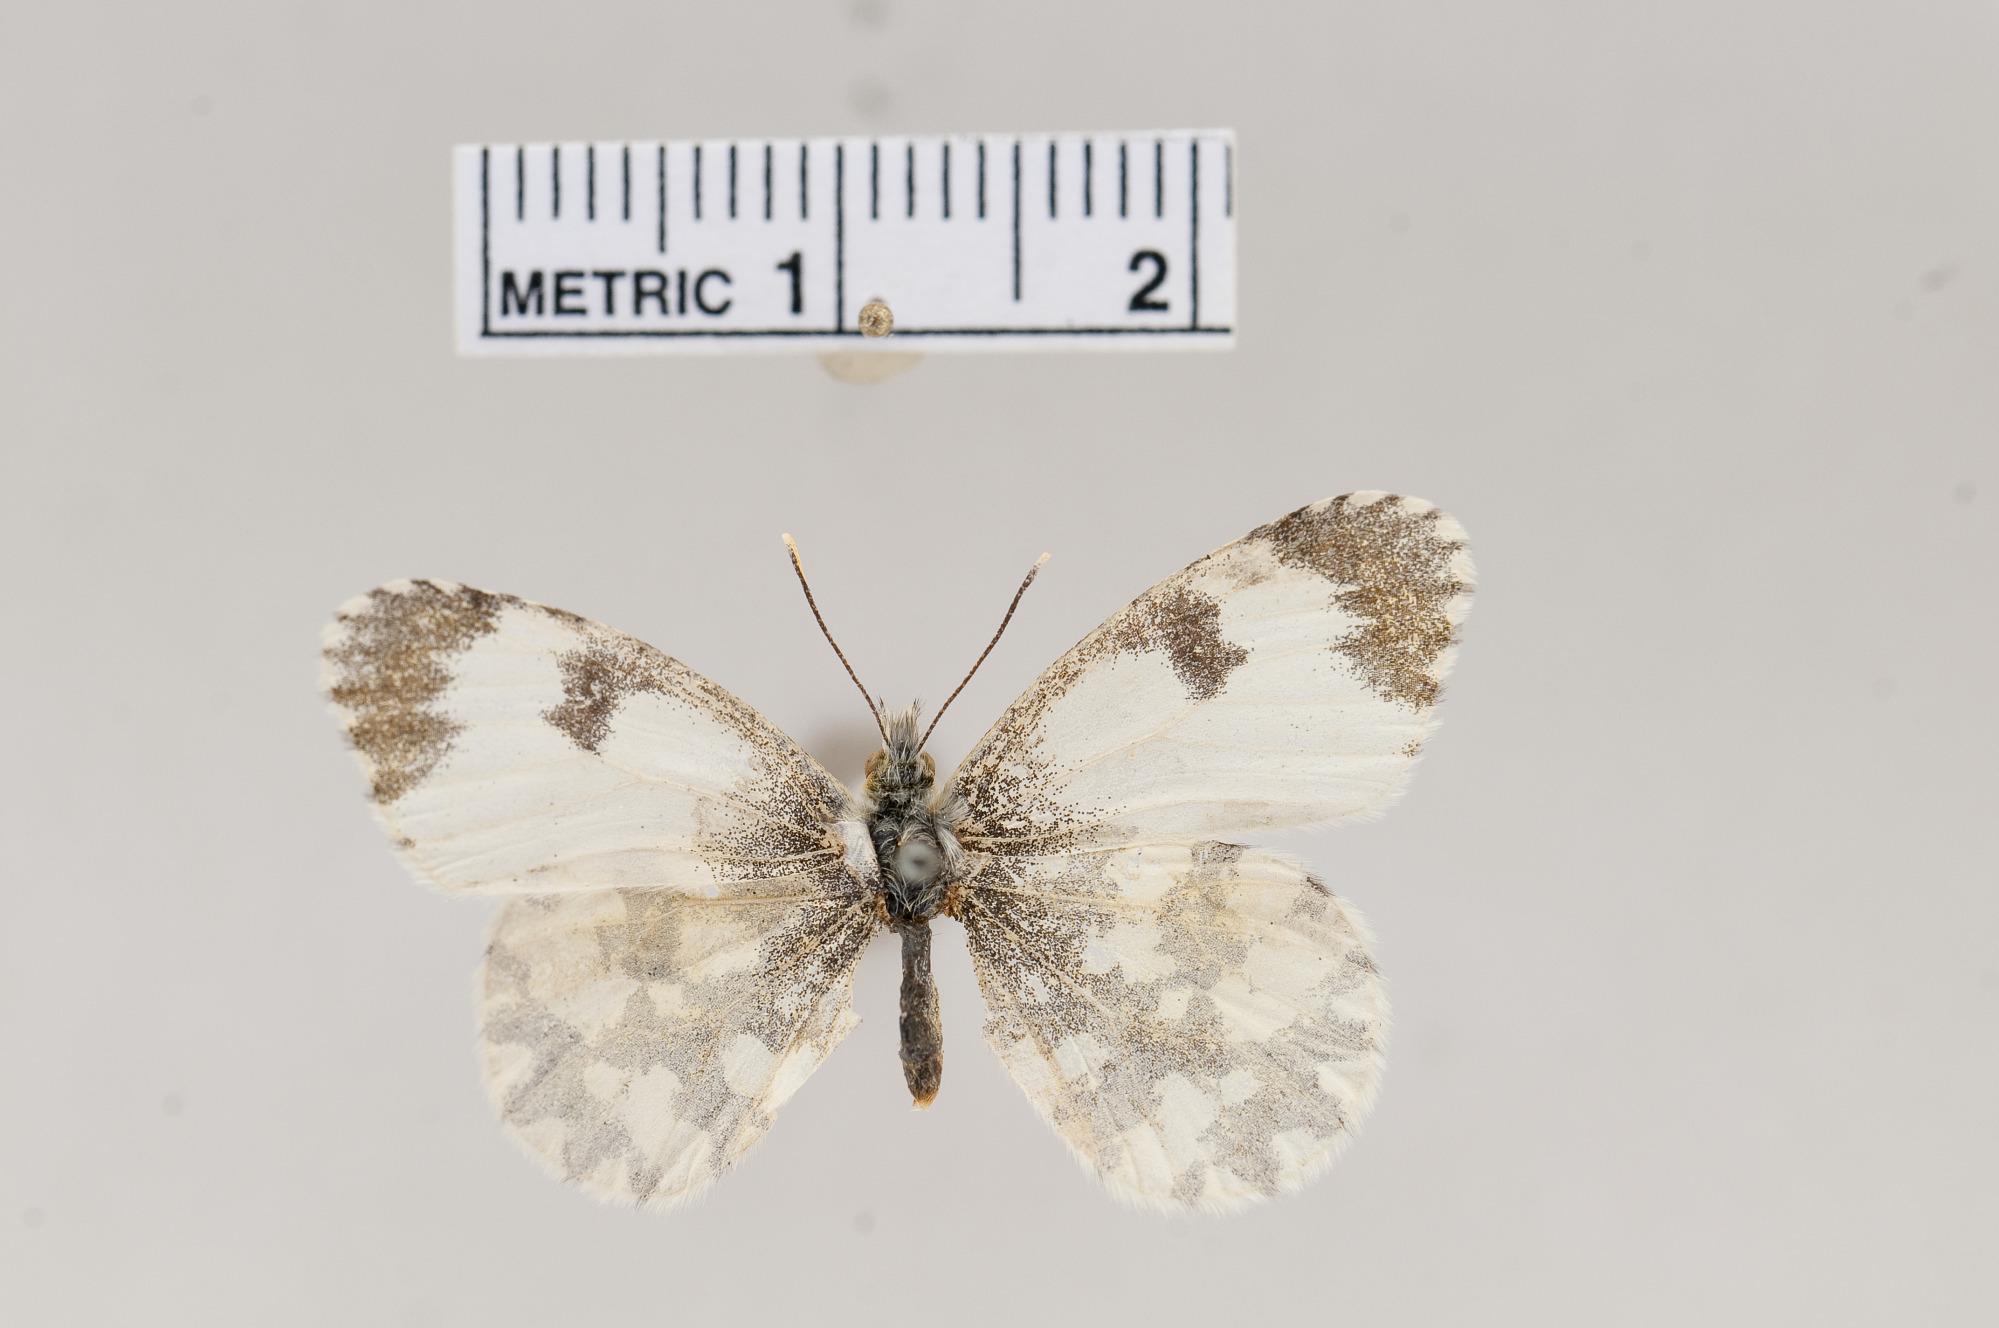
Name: Anthocharis gruneri
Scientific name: Anthocharis gruneri
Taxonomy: Animalia, Arthropoda, Hexapoda, Insecta, Lepidoptera, Pieridae, Pierinae